Abu'l-Hasan ibn Ali al-Qalasadi

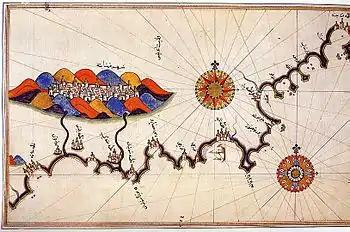
Map of the coasts of the kingdom of Granada by Piri Reis (16th century).

His works dealt with Algebra and contained the precise mathematical answers to problems in everyday life, such as the composition of medicaments, the calculation of the drop of irrigation canals and the explanation of frauds linked to instruments of measurement. The second part belongs to the already ancient tradition of judicial and cultural mathematics and joins a collection of arithmetical problems presented in the form of poetical riddles.